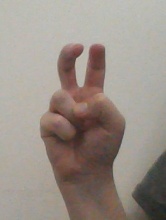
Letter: toot